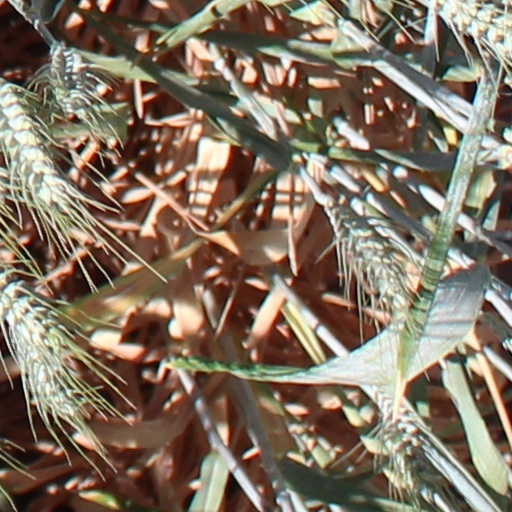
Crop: wheat